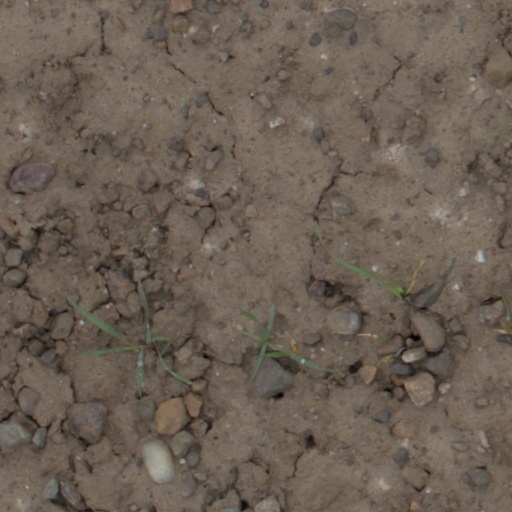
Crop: wheat